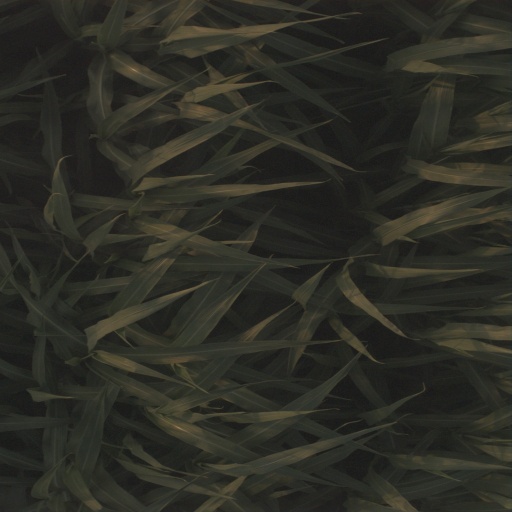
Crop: sorghum